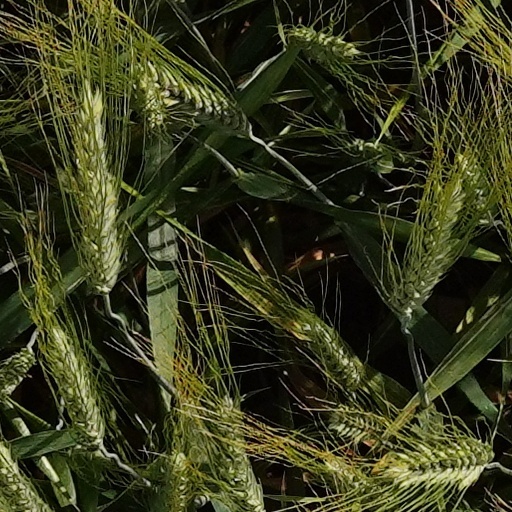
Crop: wheat